Museum of Diplomatic Corps

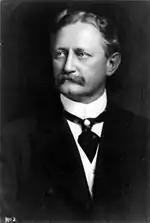

D.R. Francis chose Vologda because of its distant location from the front line, its convenience in telegraph communication, and its intersection of important railroads which could be useful in case of an urgent evacuation of the missions in any direction.